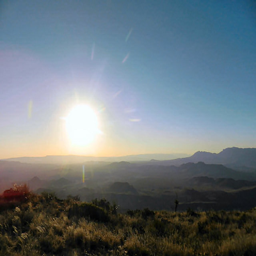
a city is the gateway